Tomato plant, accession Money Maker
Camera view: tilt-top (135 deg); turntable rotation: 90 degrees
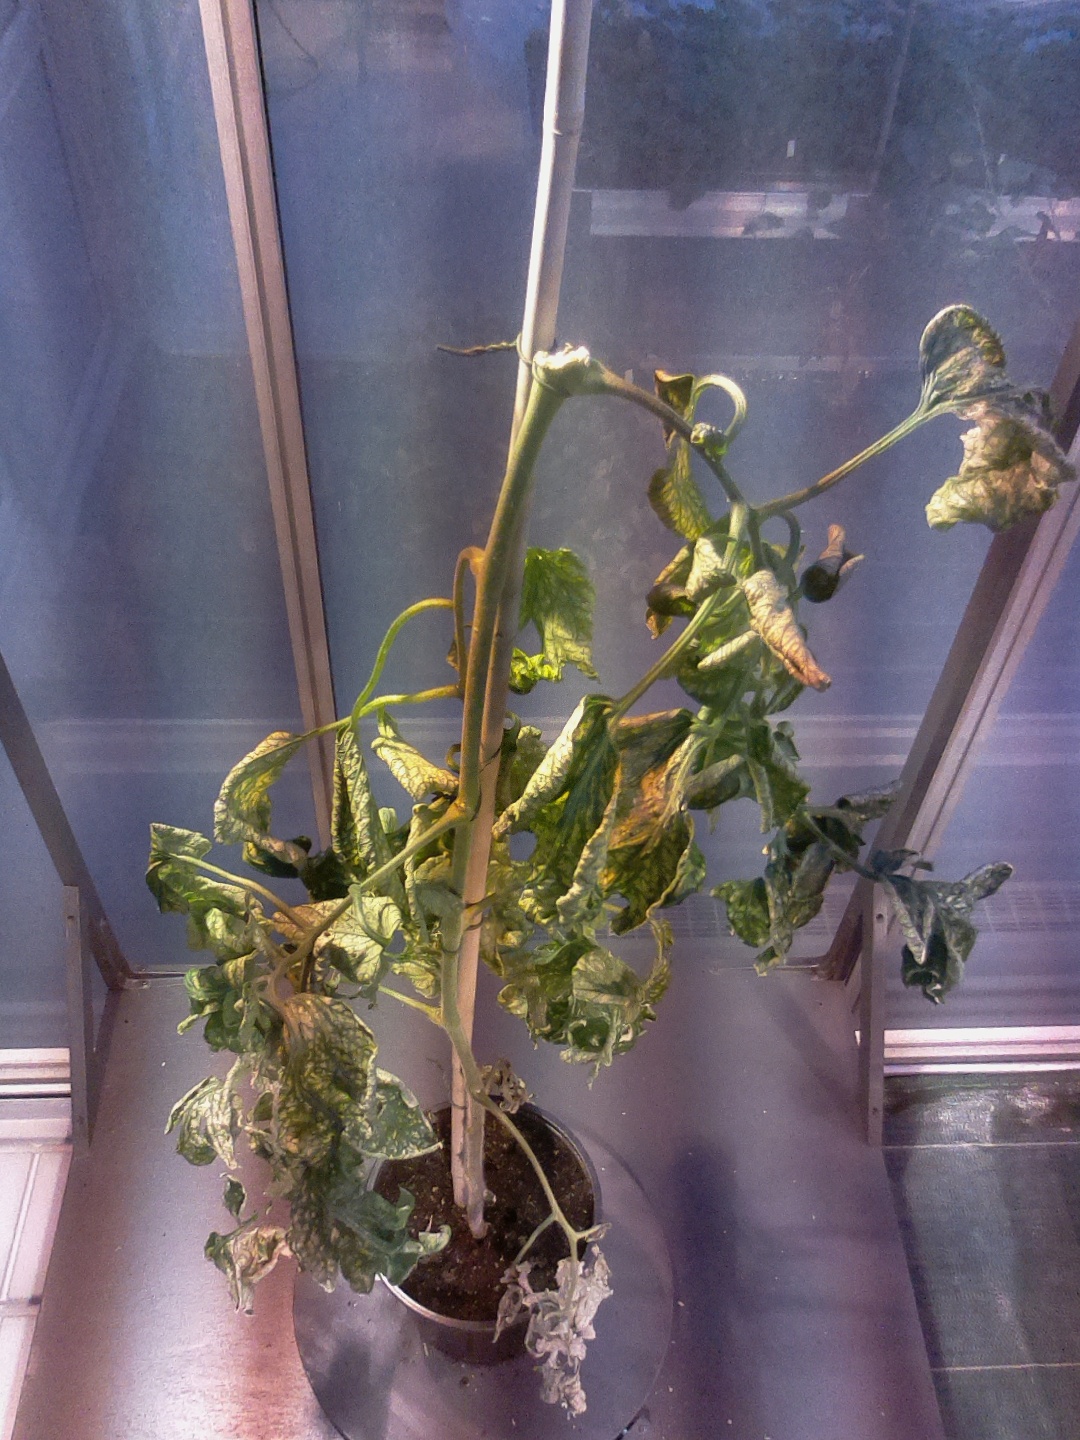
BBCH growth stage 52: 2 inflorescences visible